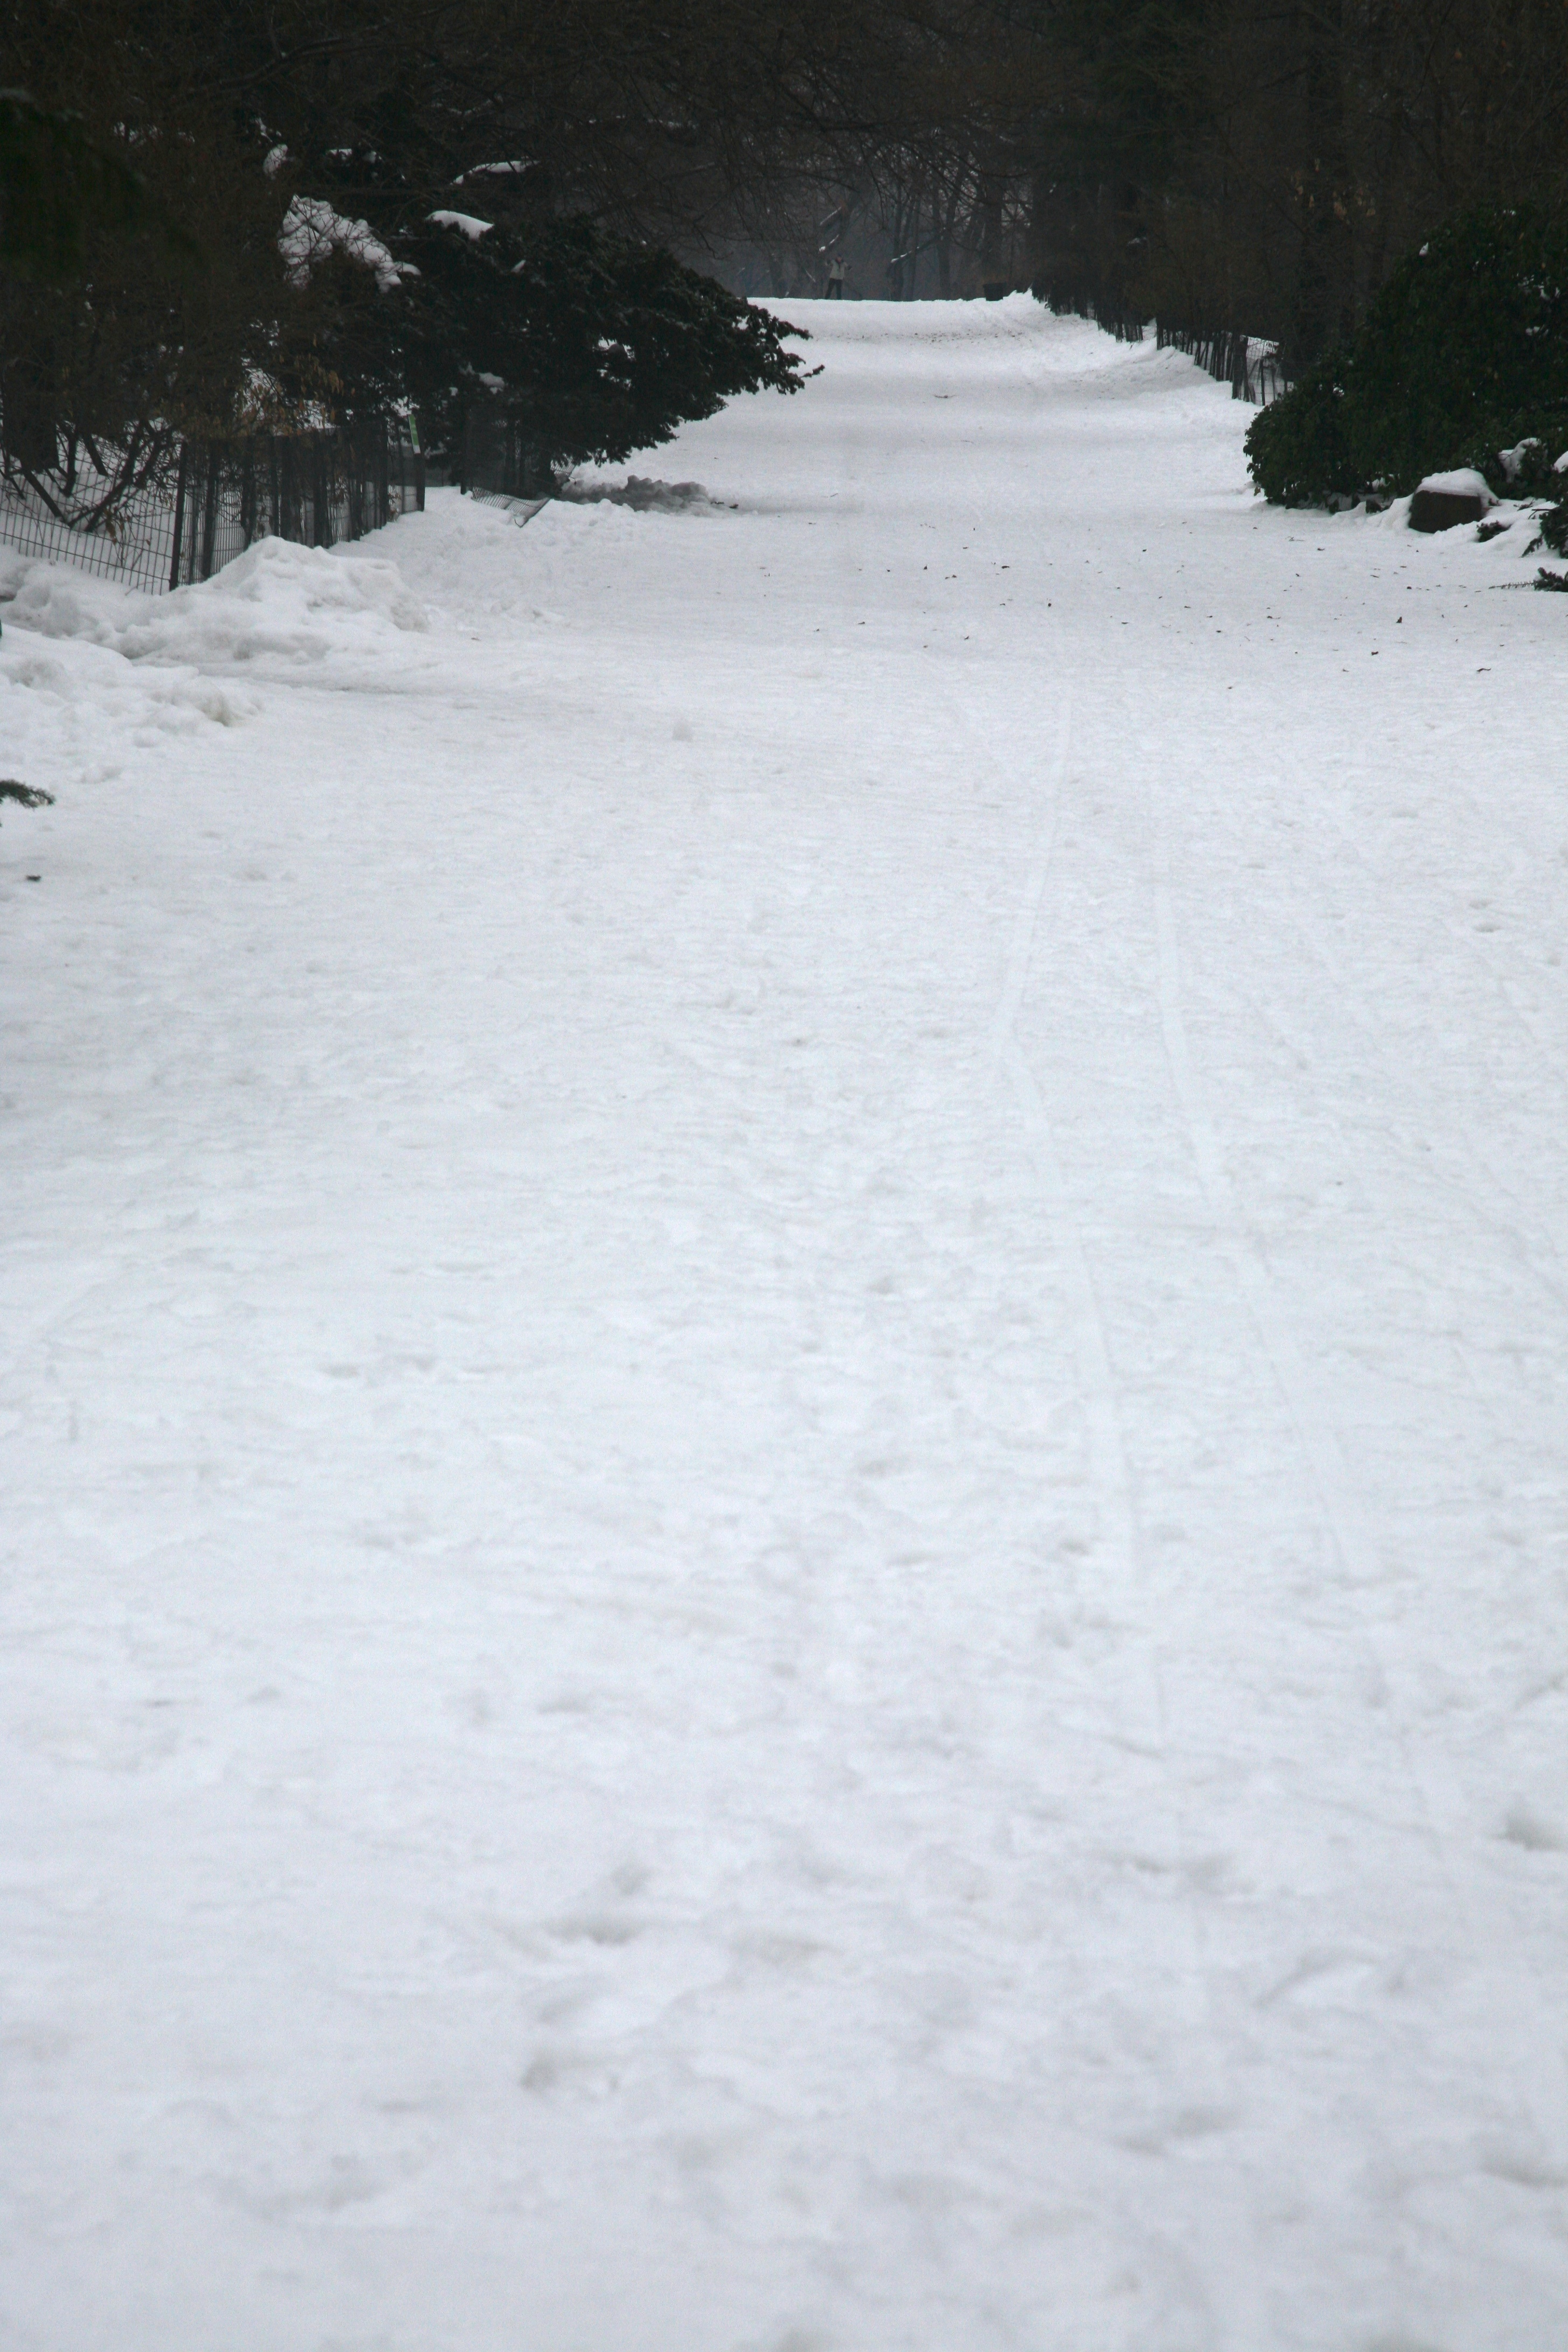
snow, winter, white, ice, nyc, park, weather, season, hiver, neige, newyork, newyorkcity, ny, centralpark, 5d, blizzard, canon5d, freezing, winter storm